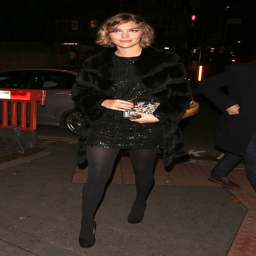
ways to wear garment : wear your little black dress with black tights this winter .